Sergei Kiriakov

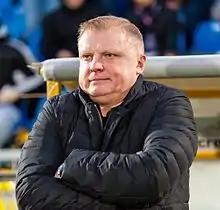
Managing Arsenal Tula in 2016

Sergei Vyacheslavovich Kiriakov (born 1 January 1970) is a Russian football coach and a former player.